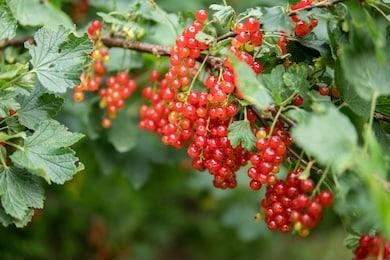
Label: redcurrant